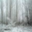
Label: forest